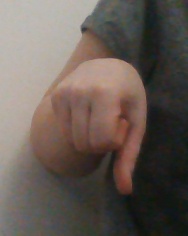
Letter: waw